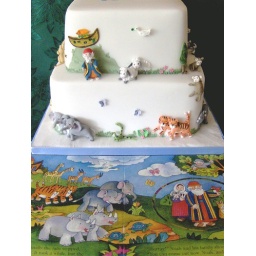
Pictured below the cake is the book illustration I was asked to copy.